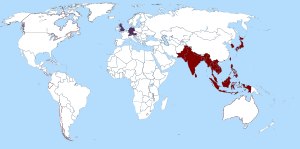
Animax
Kanal broadcast kort i verden (2012)
Animax er en international tv-kanal etableret og ejet af Sony og med hovedsæde i Minato, Tokyo, Japan. Navnet er et portmanteau af ordene anime og max.